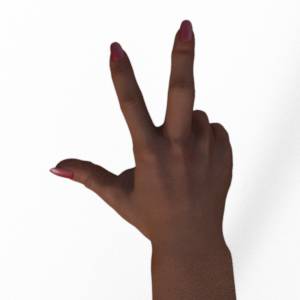
Label: scissors